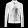
Label: Coat